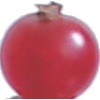
Label: Redcurrant 1